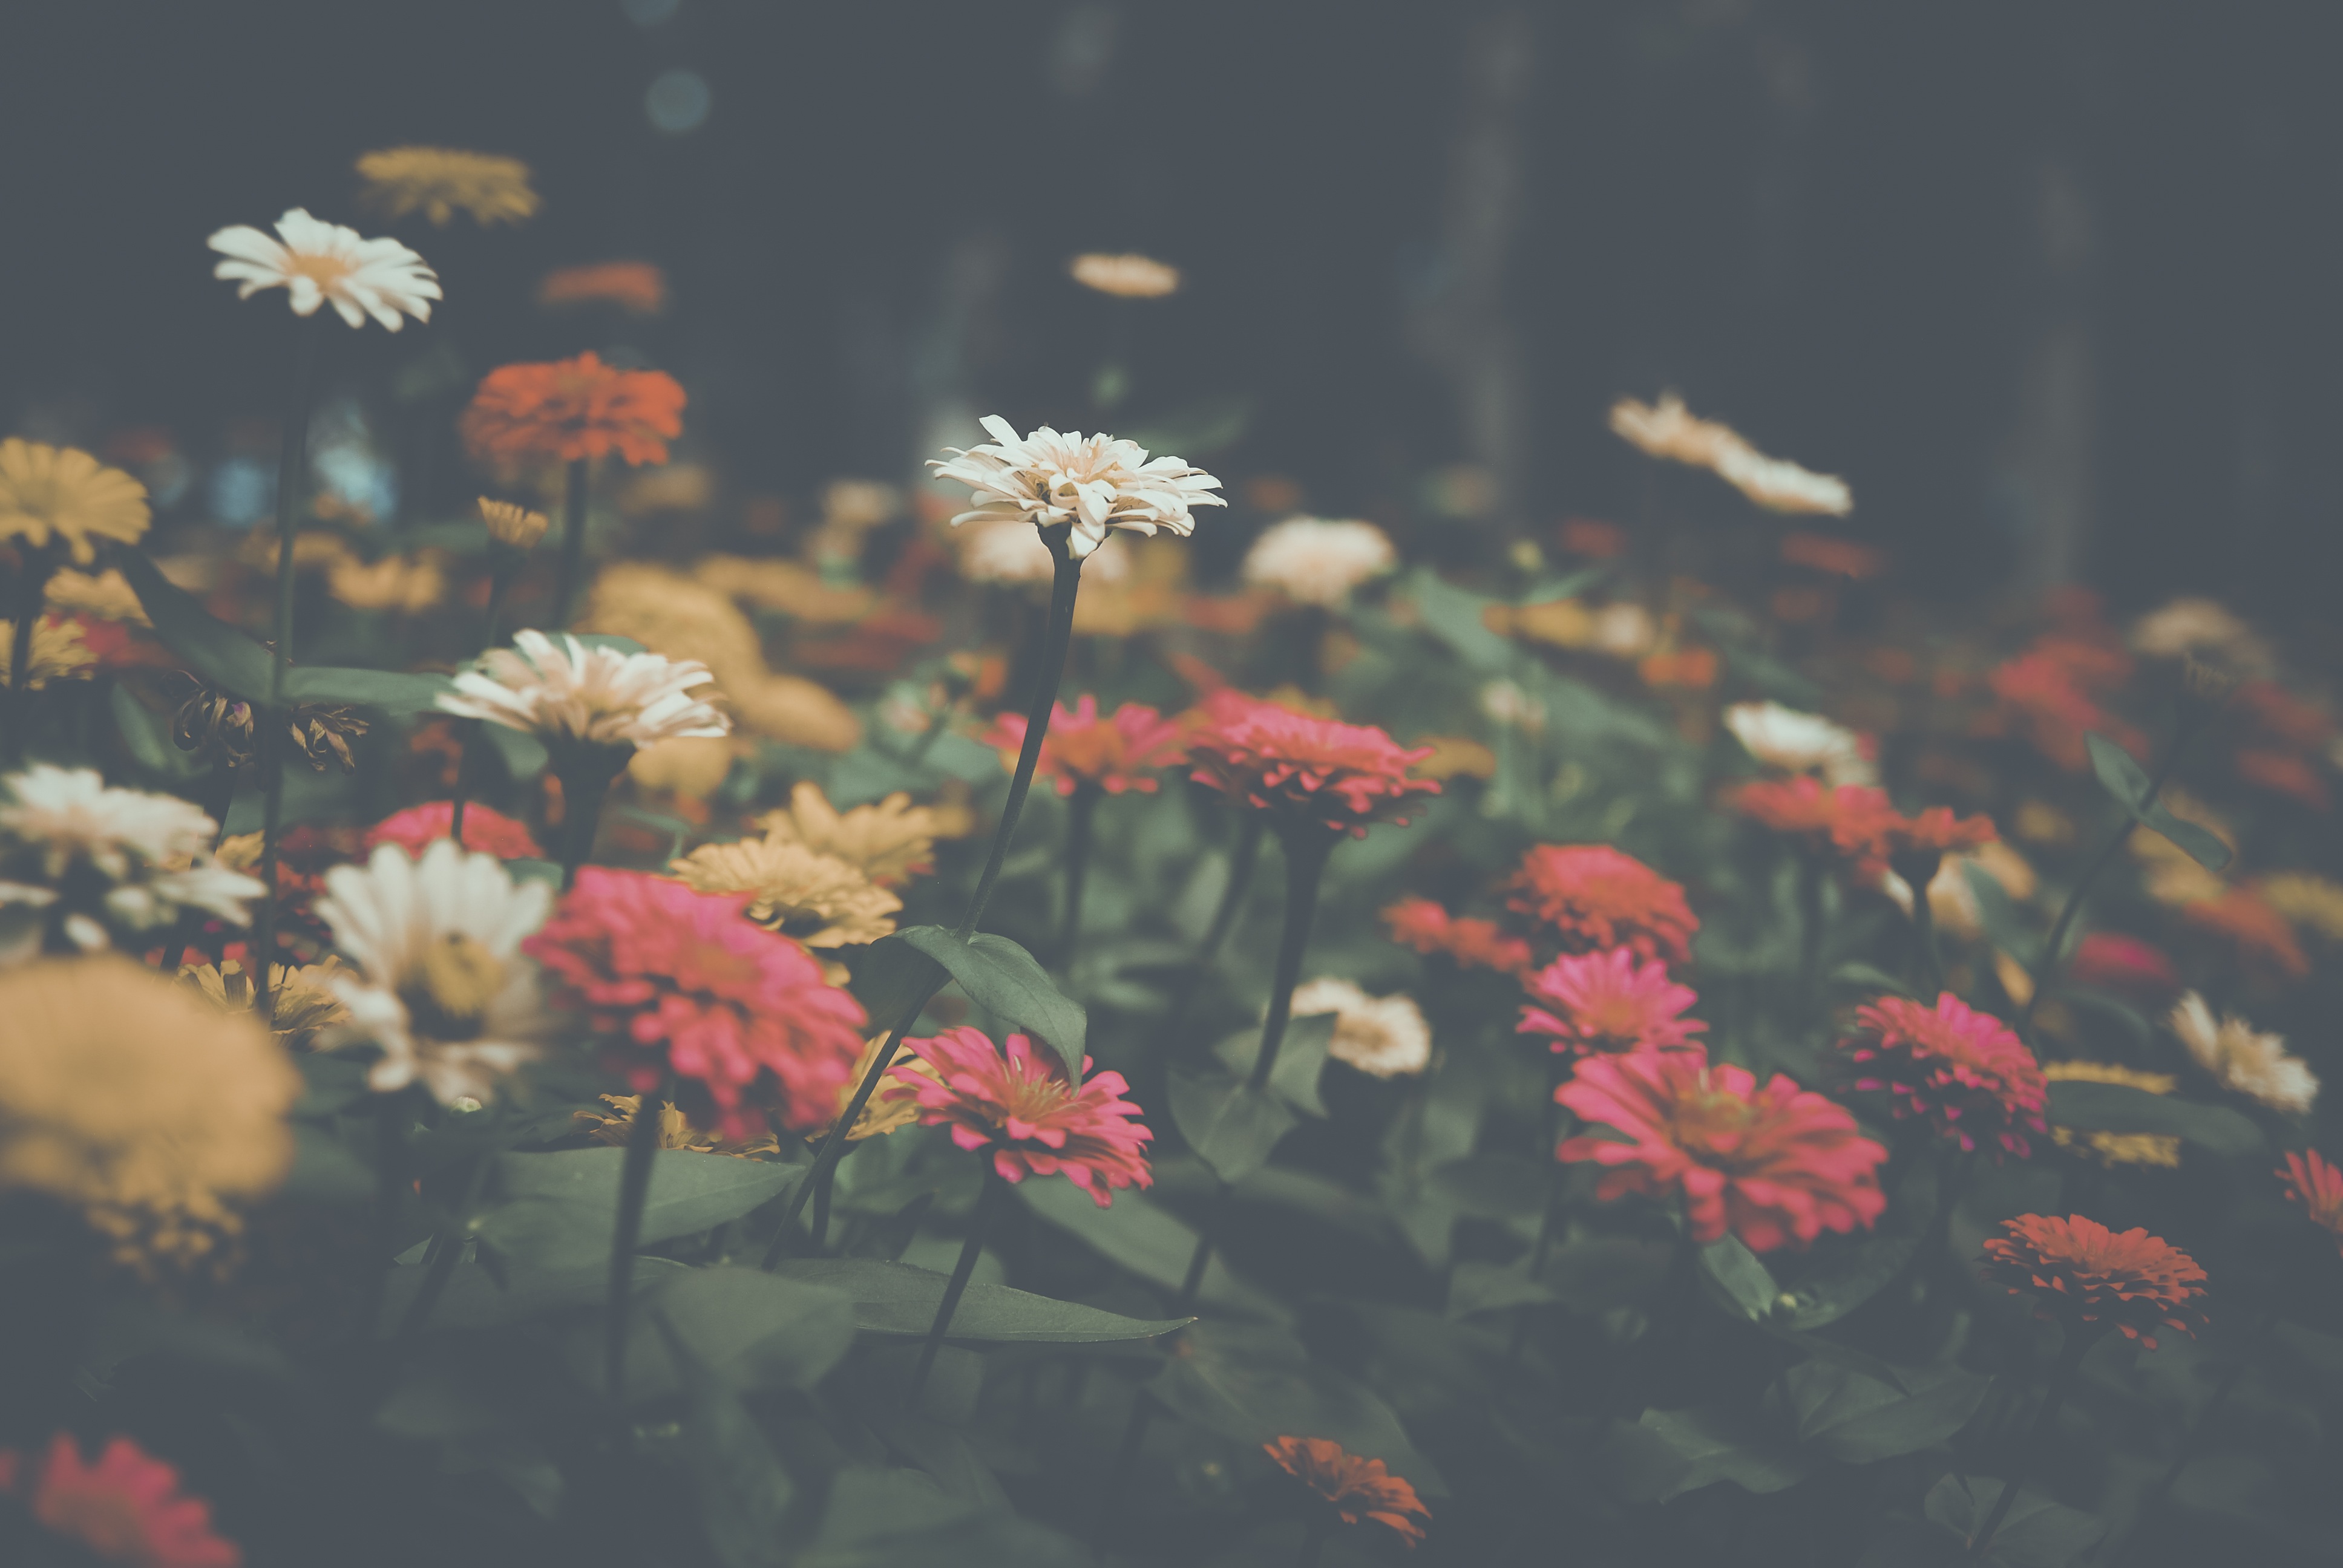
landscape, tree, nature, branch, blossom, growth, plant, sun, field, sunlight, leaf, flower, petal, summer, red, color, autumn, park, botany, garden, flora, wildflower, outdoors, delicate, filter, cherry, macro photography